Sir Francis Fletcher-Vane, 3rd Baronet

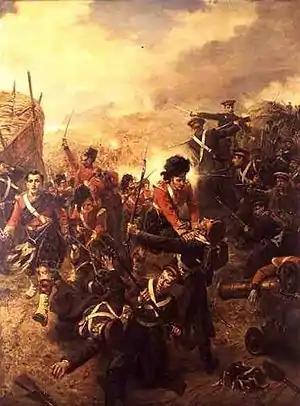
Battle of the Redan where Sir Francis's son suffered severe wounds

Gertrude Elizabeth Vane was born on 29 June 1831 at Hutton in the Forest. In 1857 she married Vincent Wing, a Major in the 95th Regiment, at St George's, Hanover Square, London. Major Vincent Wing fought in the Crimean War, serving in the Eastern Campaign (1854–55). He was severely wounded at the Battle of the Alma when he was on the Staff of Major-General Sir John Lysaght Pennefather and took part in the Siege of Sebastopol. By the time of the 1861 census for England he had retired from the army. It may be that Vincent Wing was introduced to Gertrude through the efforts of Gertrude's brother, Frederick Henry Vane, who had also fought in the Crimea as a Major in the 23rd Foot, Royal Welsh Fusiliers.